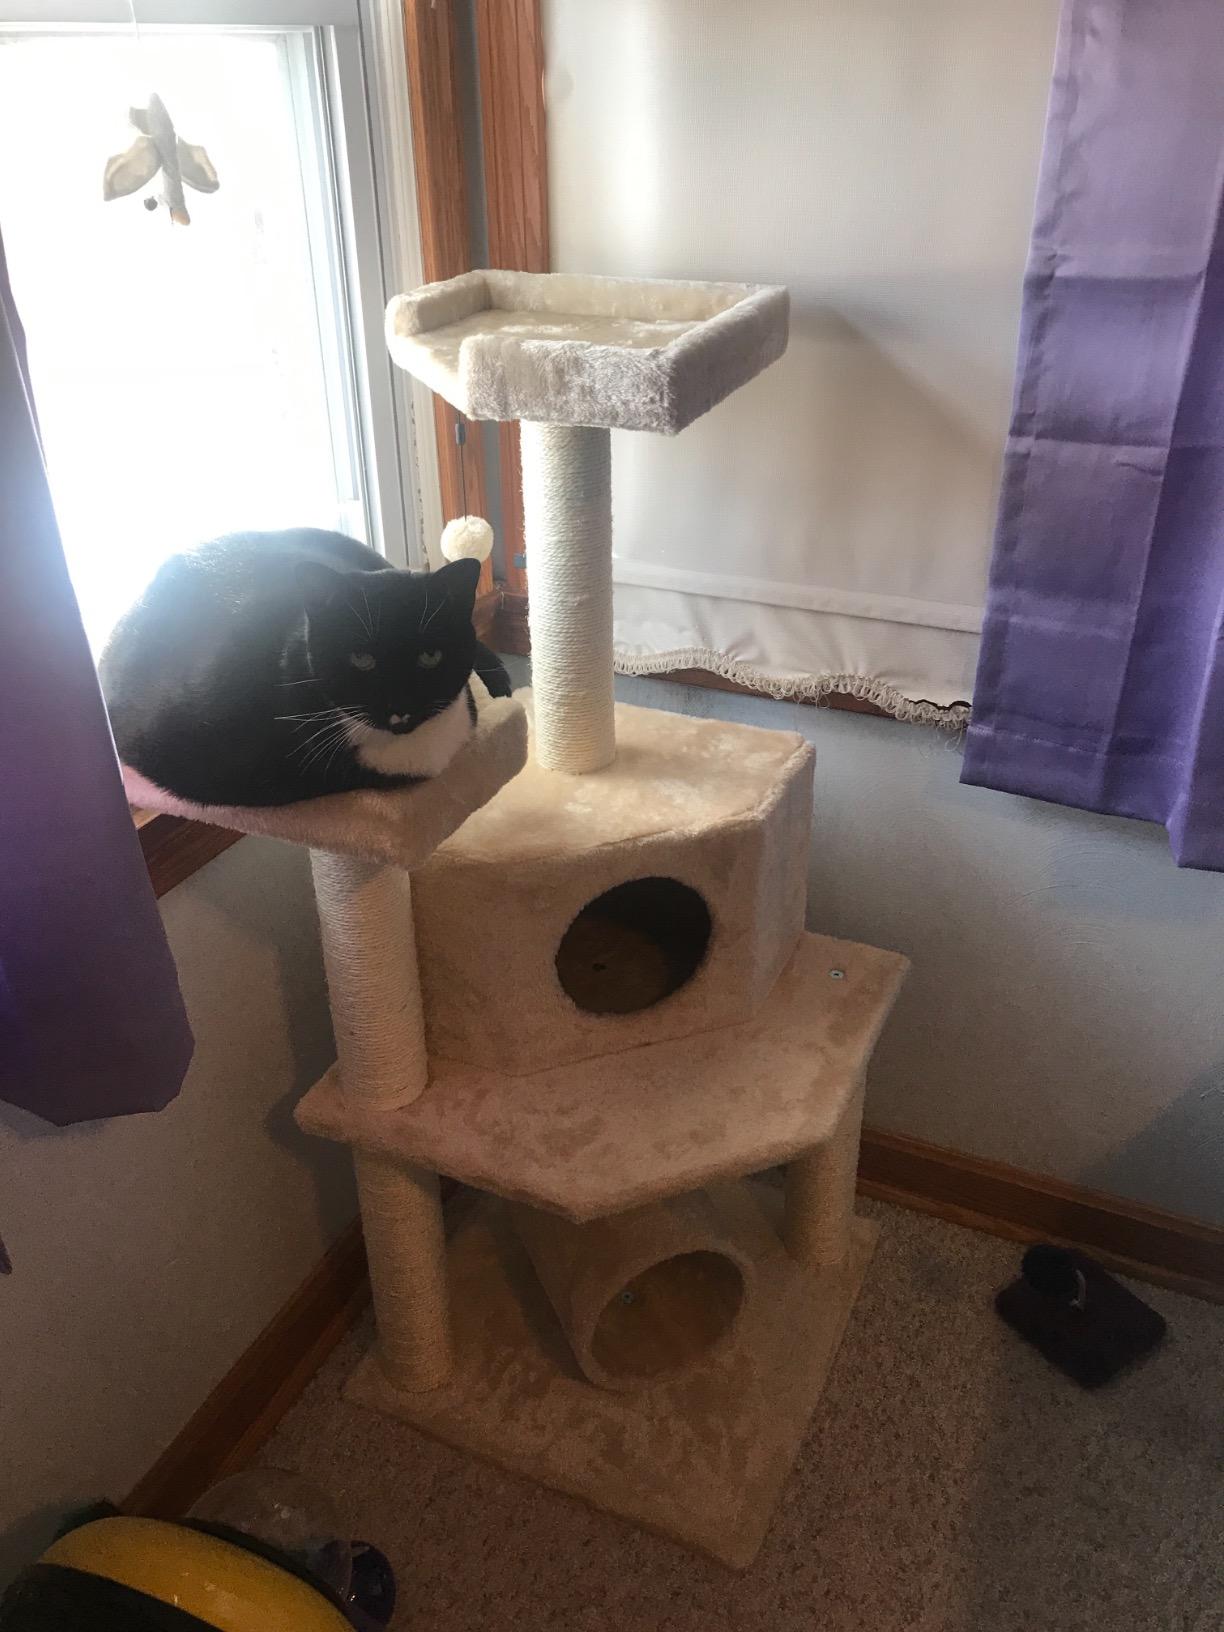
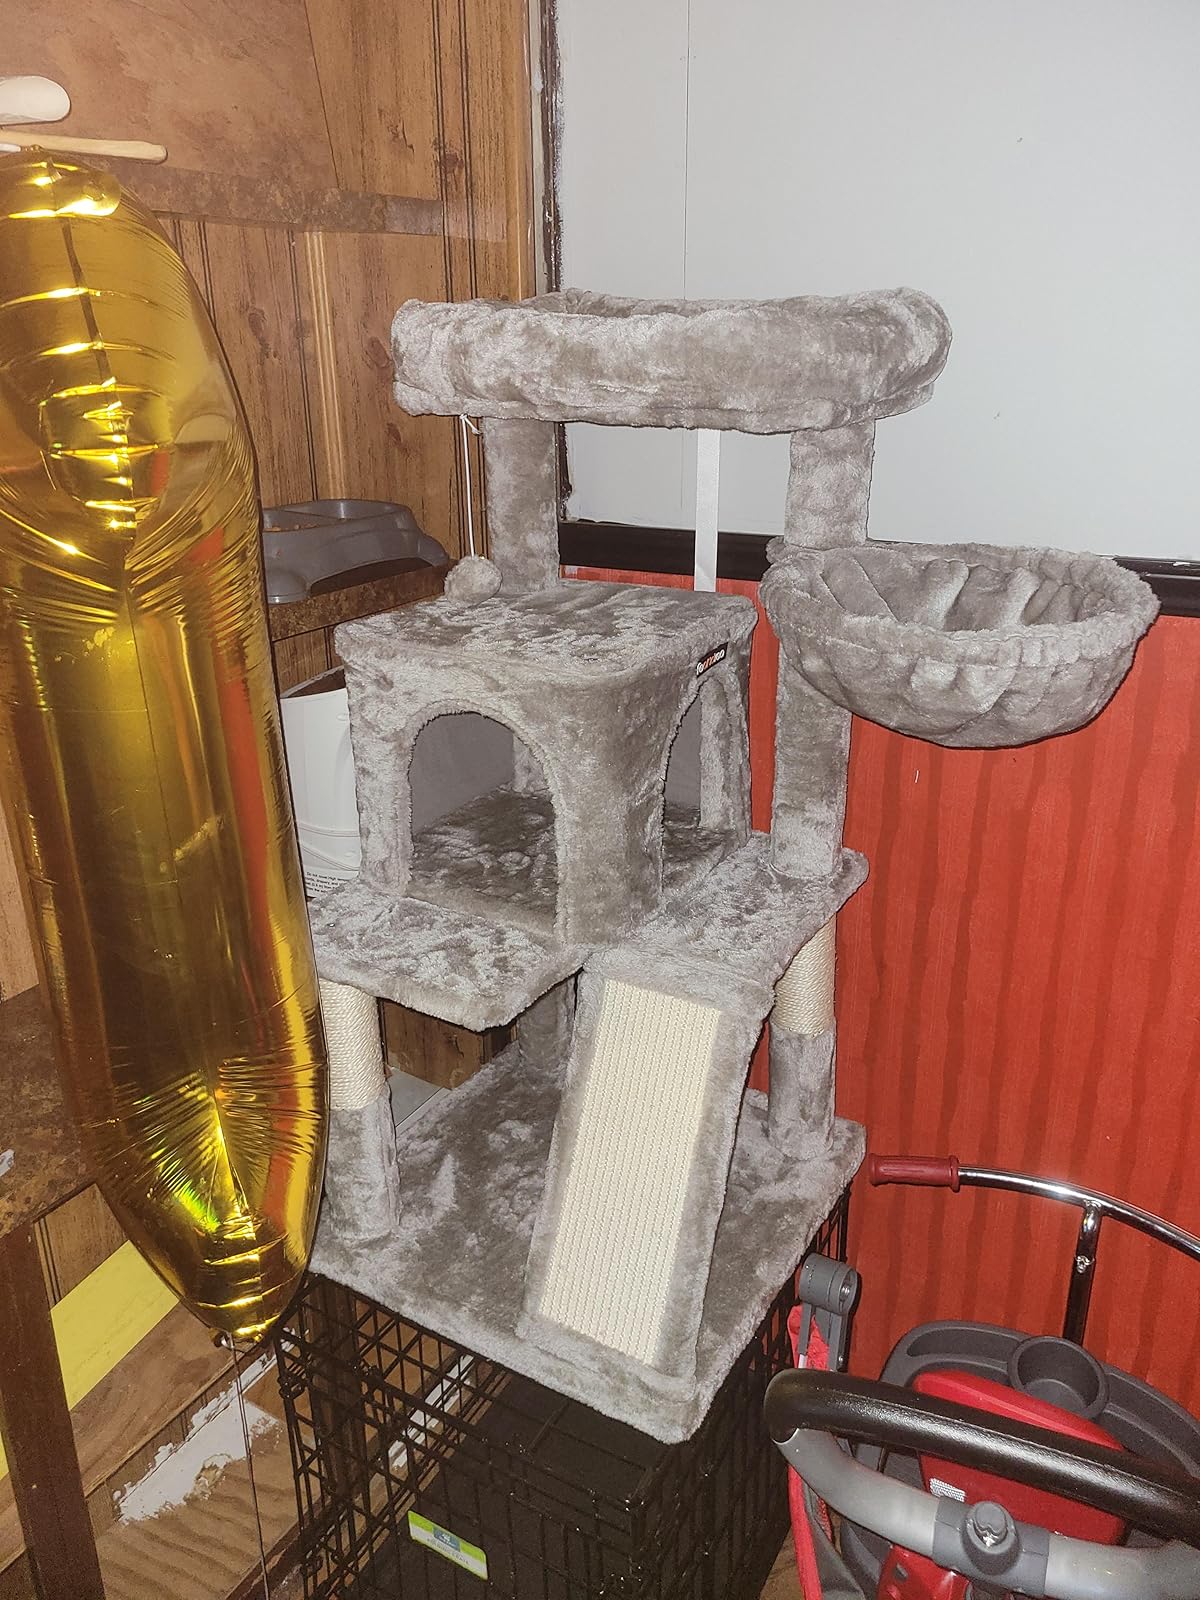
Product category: items_cat tree
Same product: no